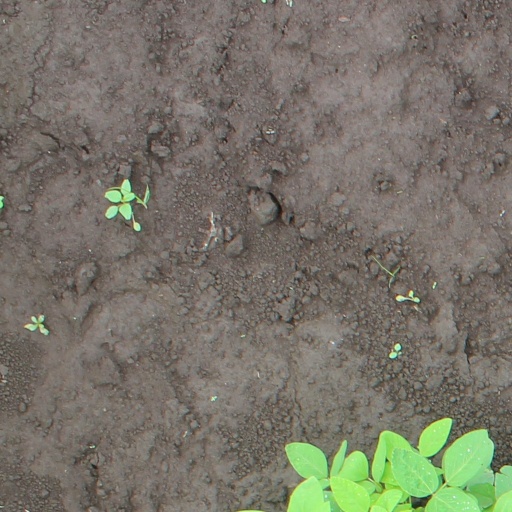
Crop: soybean